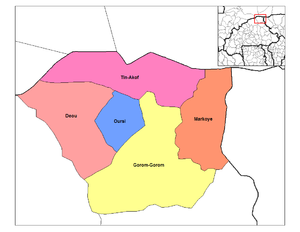
Gorom-Gorom est un département et une commune urbaine du Burkina Faso, situé dans la province de l’Oudalan et la région du Sahel. En 2012, le département comptait 106 346 habitants.
L'Oudalan est une des 45 provinces du Burkina Faso située dans la région du Sahel.
Tin-Akoff est un département du Burkina Faso située dans la province de l'Oudalan et dans la région du Sahel.
Markoye est un département du Burkina Faso située dans la province de Oudalan et dans la région du Sahel.
Oursi est un département du Burkina Faso située dans la province de Oudalan et dans la région du Sahel.
Déou est un département et une commune rurale du Burkina Faso située dans la province de l'Oudalan et dans la région du Sahel.